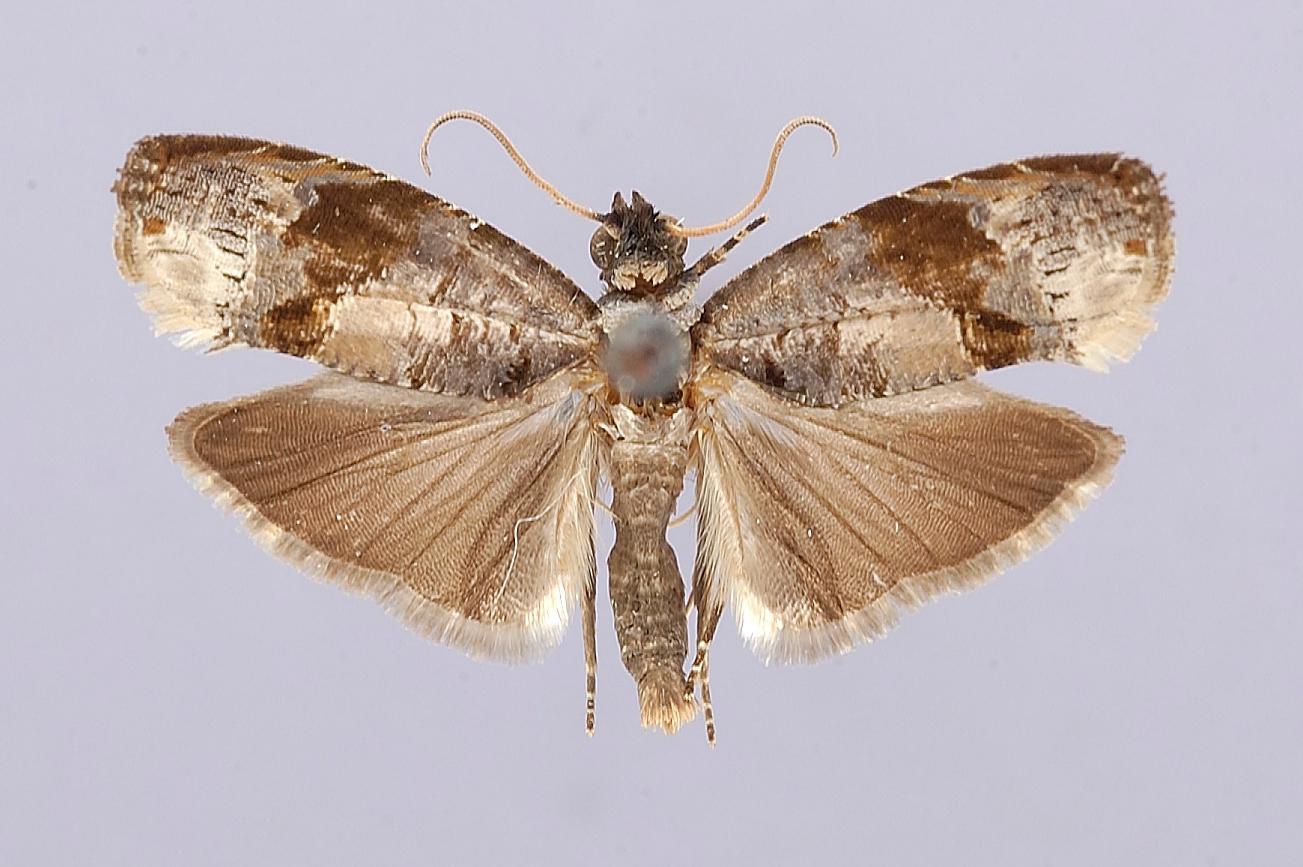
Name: Dudua aprobola kusaiensis
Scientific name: Dudua aprobola kusaiensis Clarke, 1976
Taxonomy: Animalia, Arthropoda, Insecta, Lepidoptera, Tortricidae
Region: J. Clarke
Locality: Mutunlik, [Not Stated], Kosrae, Micronesia, Federated States of
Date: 14 Feb 1953